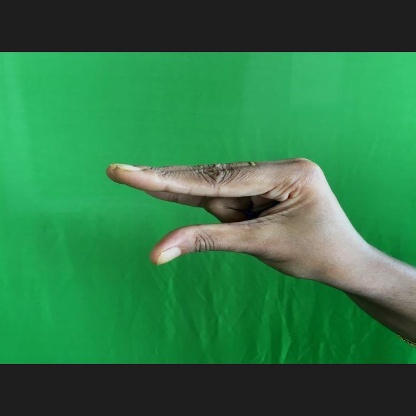
Mudra: Kangulam